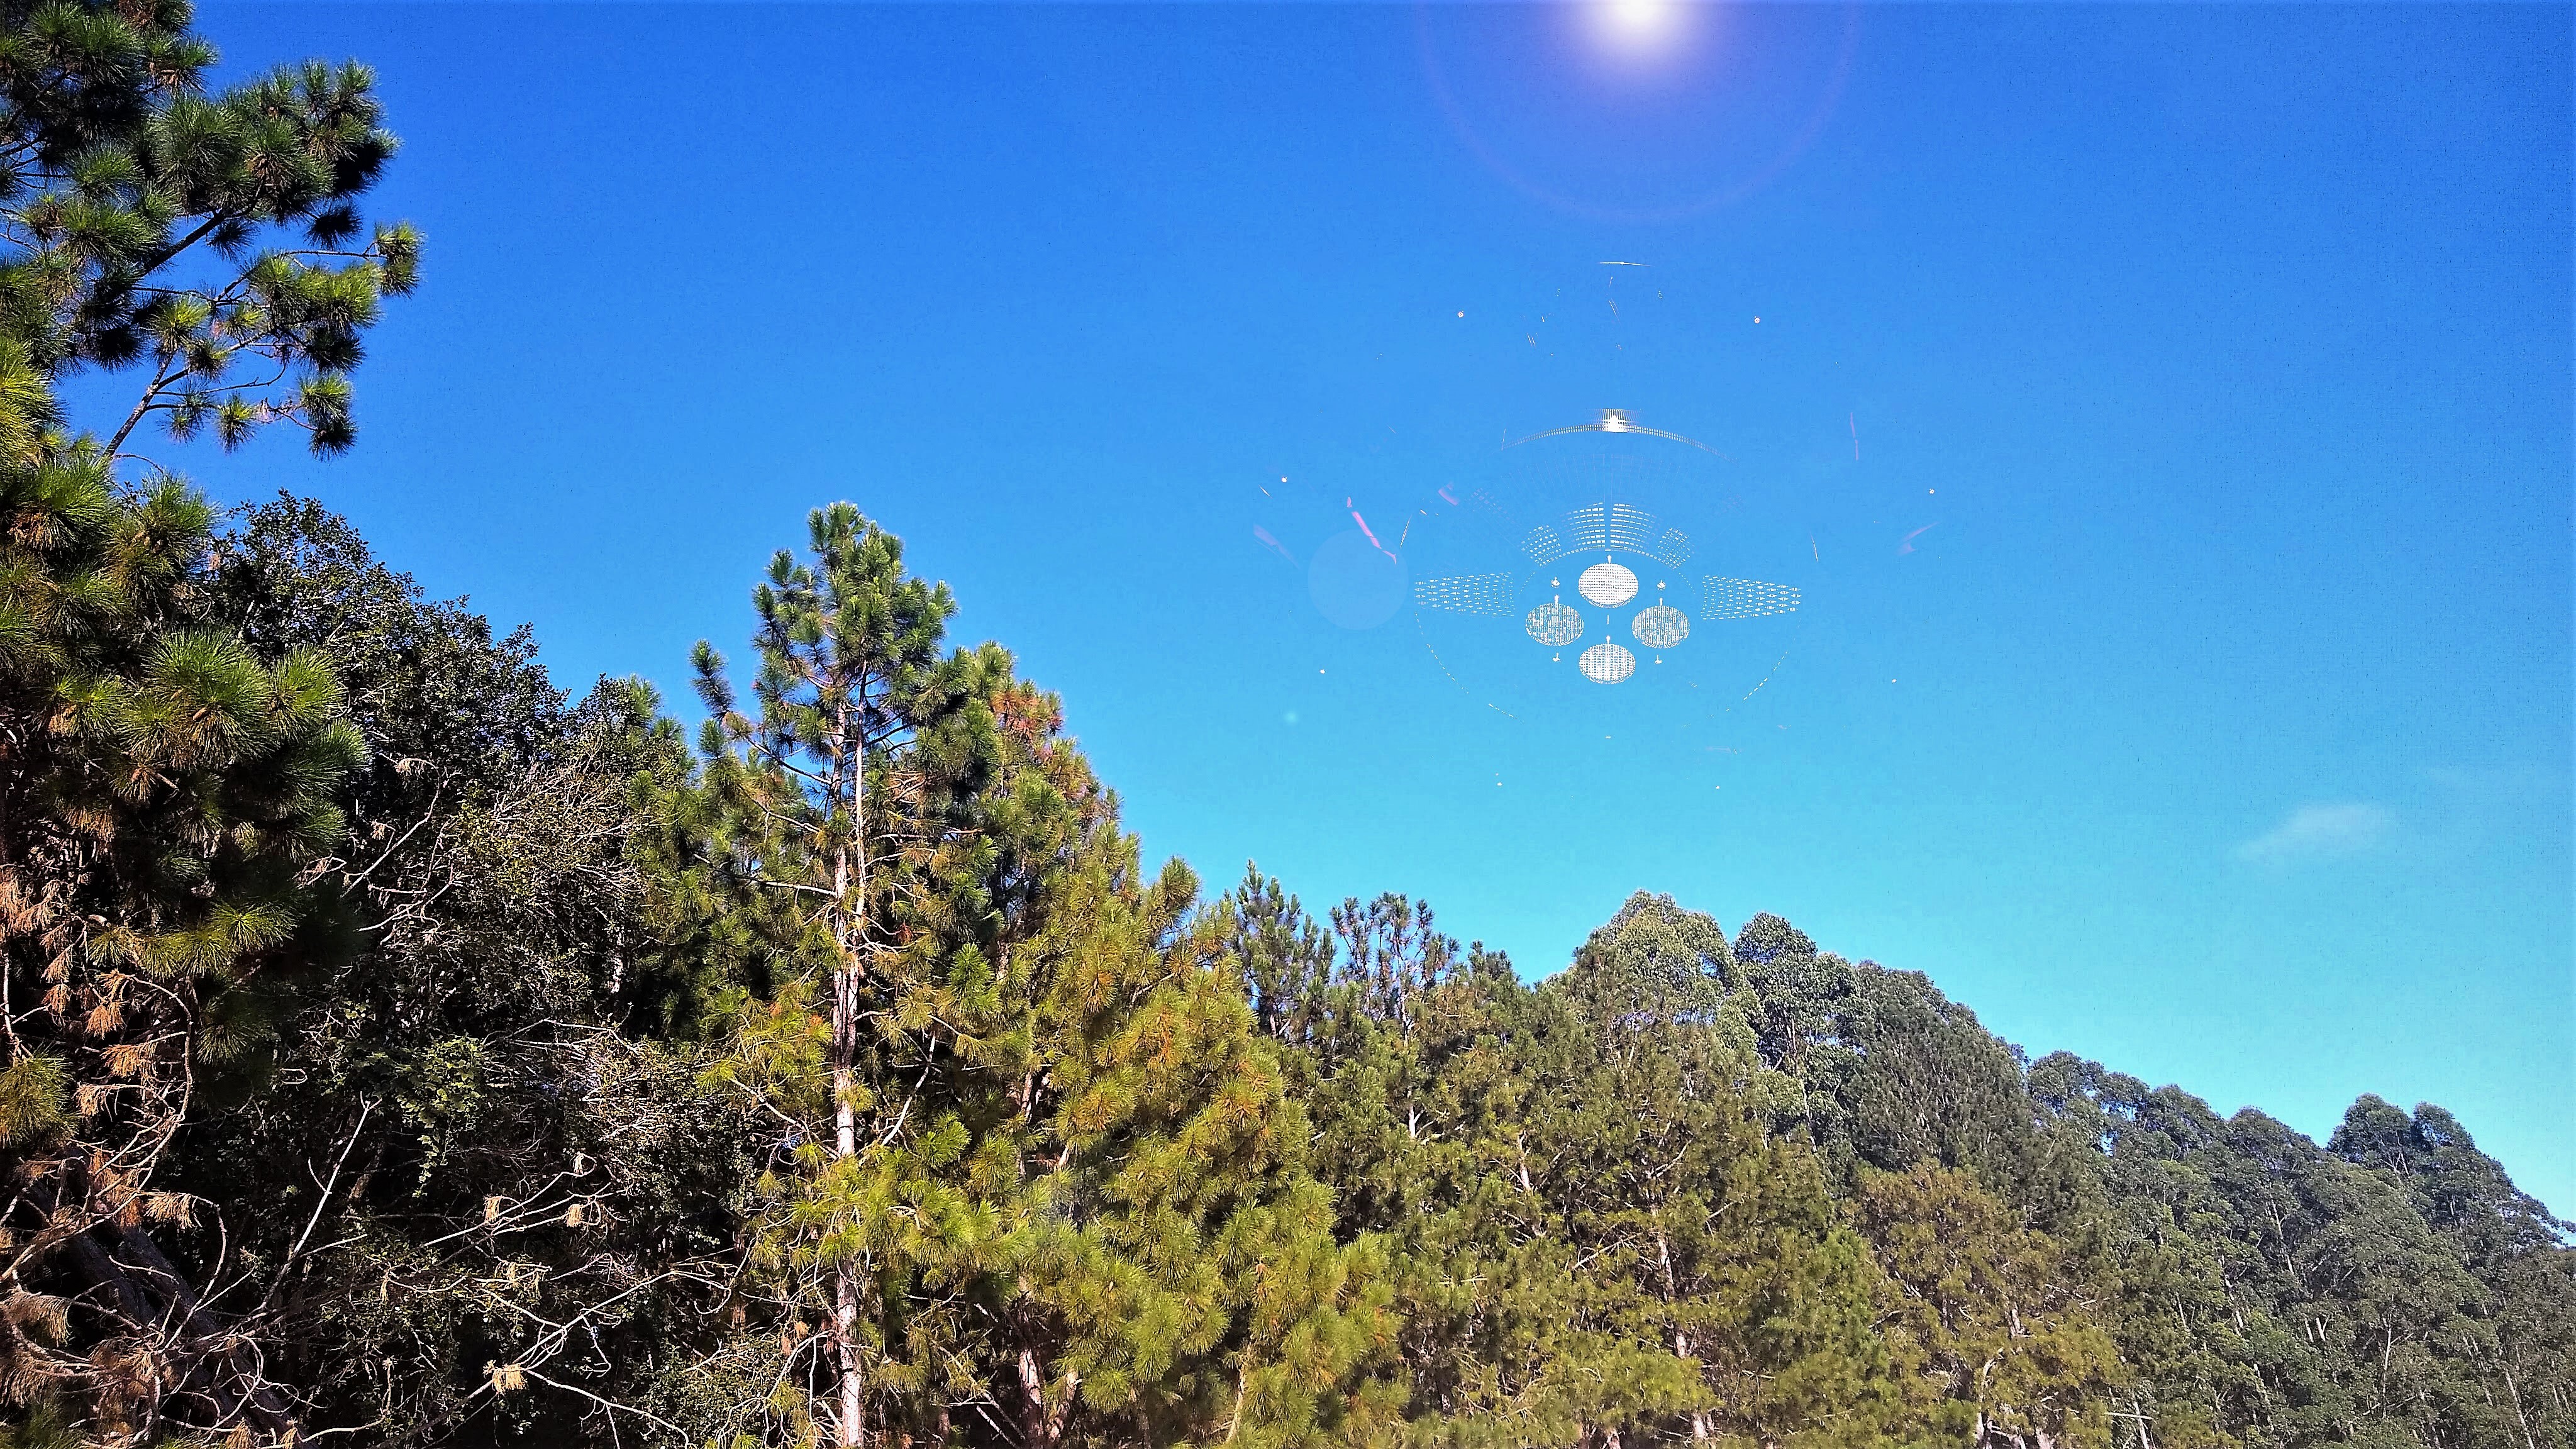
natural, nave, sky, nature, tree, natural landscape, vegetation, wilderness, mountain, mountainous landforms, natural environment, daytime, biome, cloud, nature reserve, forest, woody plant, hill station, tropical and subtropical coniferous forests, sunlight, leaf, plant, hill, national park, ridge, mountain range, plant community, landscape, pine, rock, pine family, temperate coniferous forest, conifer, temperate broadleaf and mixed forest, alps, chaparral, fir, shrubland, meteorological phenomenon, road, tourism, summit, state park